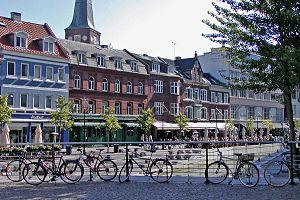
Aarhus, officiellement orthographié Århus avant le 1ᵉʳ janvier 2011, est la deuxième ville du Danemark par le nombre d'habitants. Aarhus est une ville portuaire importante, située dans la région de Jutland, c'est-à-dire sur la côte est de la péninsule danoise, et donnant sur le Kattegat. La ville seule comptait 277086 habitants en 2019, la commune 345332 habitants.